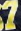
Number: 7